Macclesfield Museums

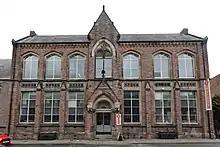
The Silk Museum

Macclesfield became a centre of the Silk Industry during the Industrial Revolution. The museum hosts a collection of silk artwork, weaving machines, and silk historical artifacts. The building was originally known as the Macclesfield School of Art and opened in 1877 to train designers for the silk trade.